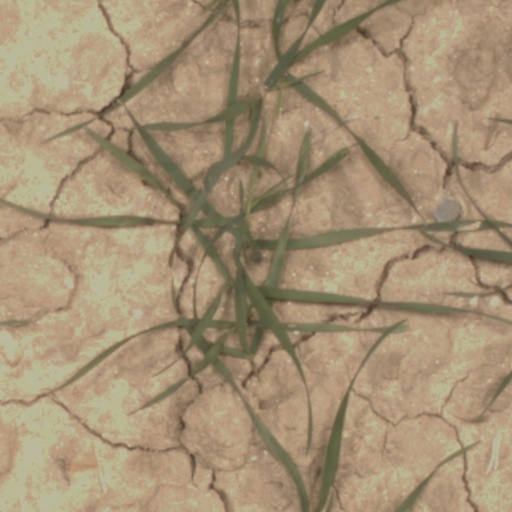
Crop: wheat